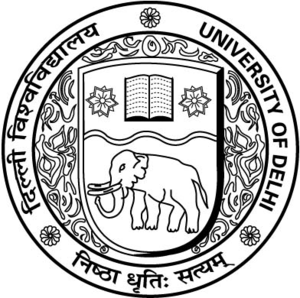
L'université de Delhi est une université centrale indienne située à New Delhi.